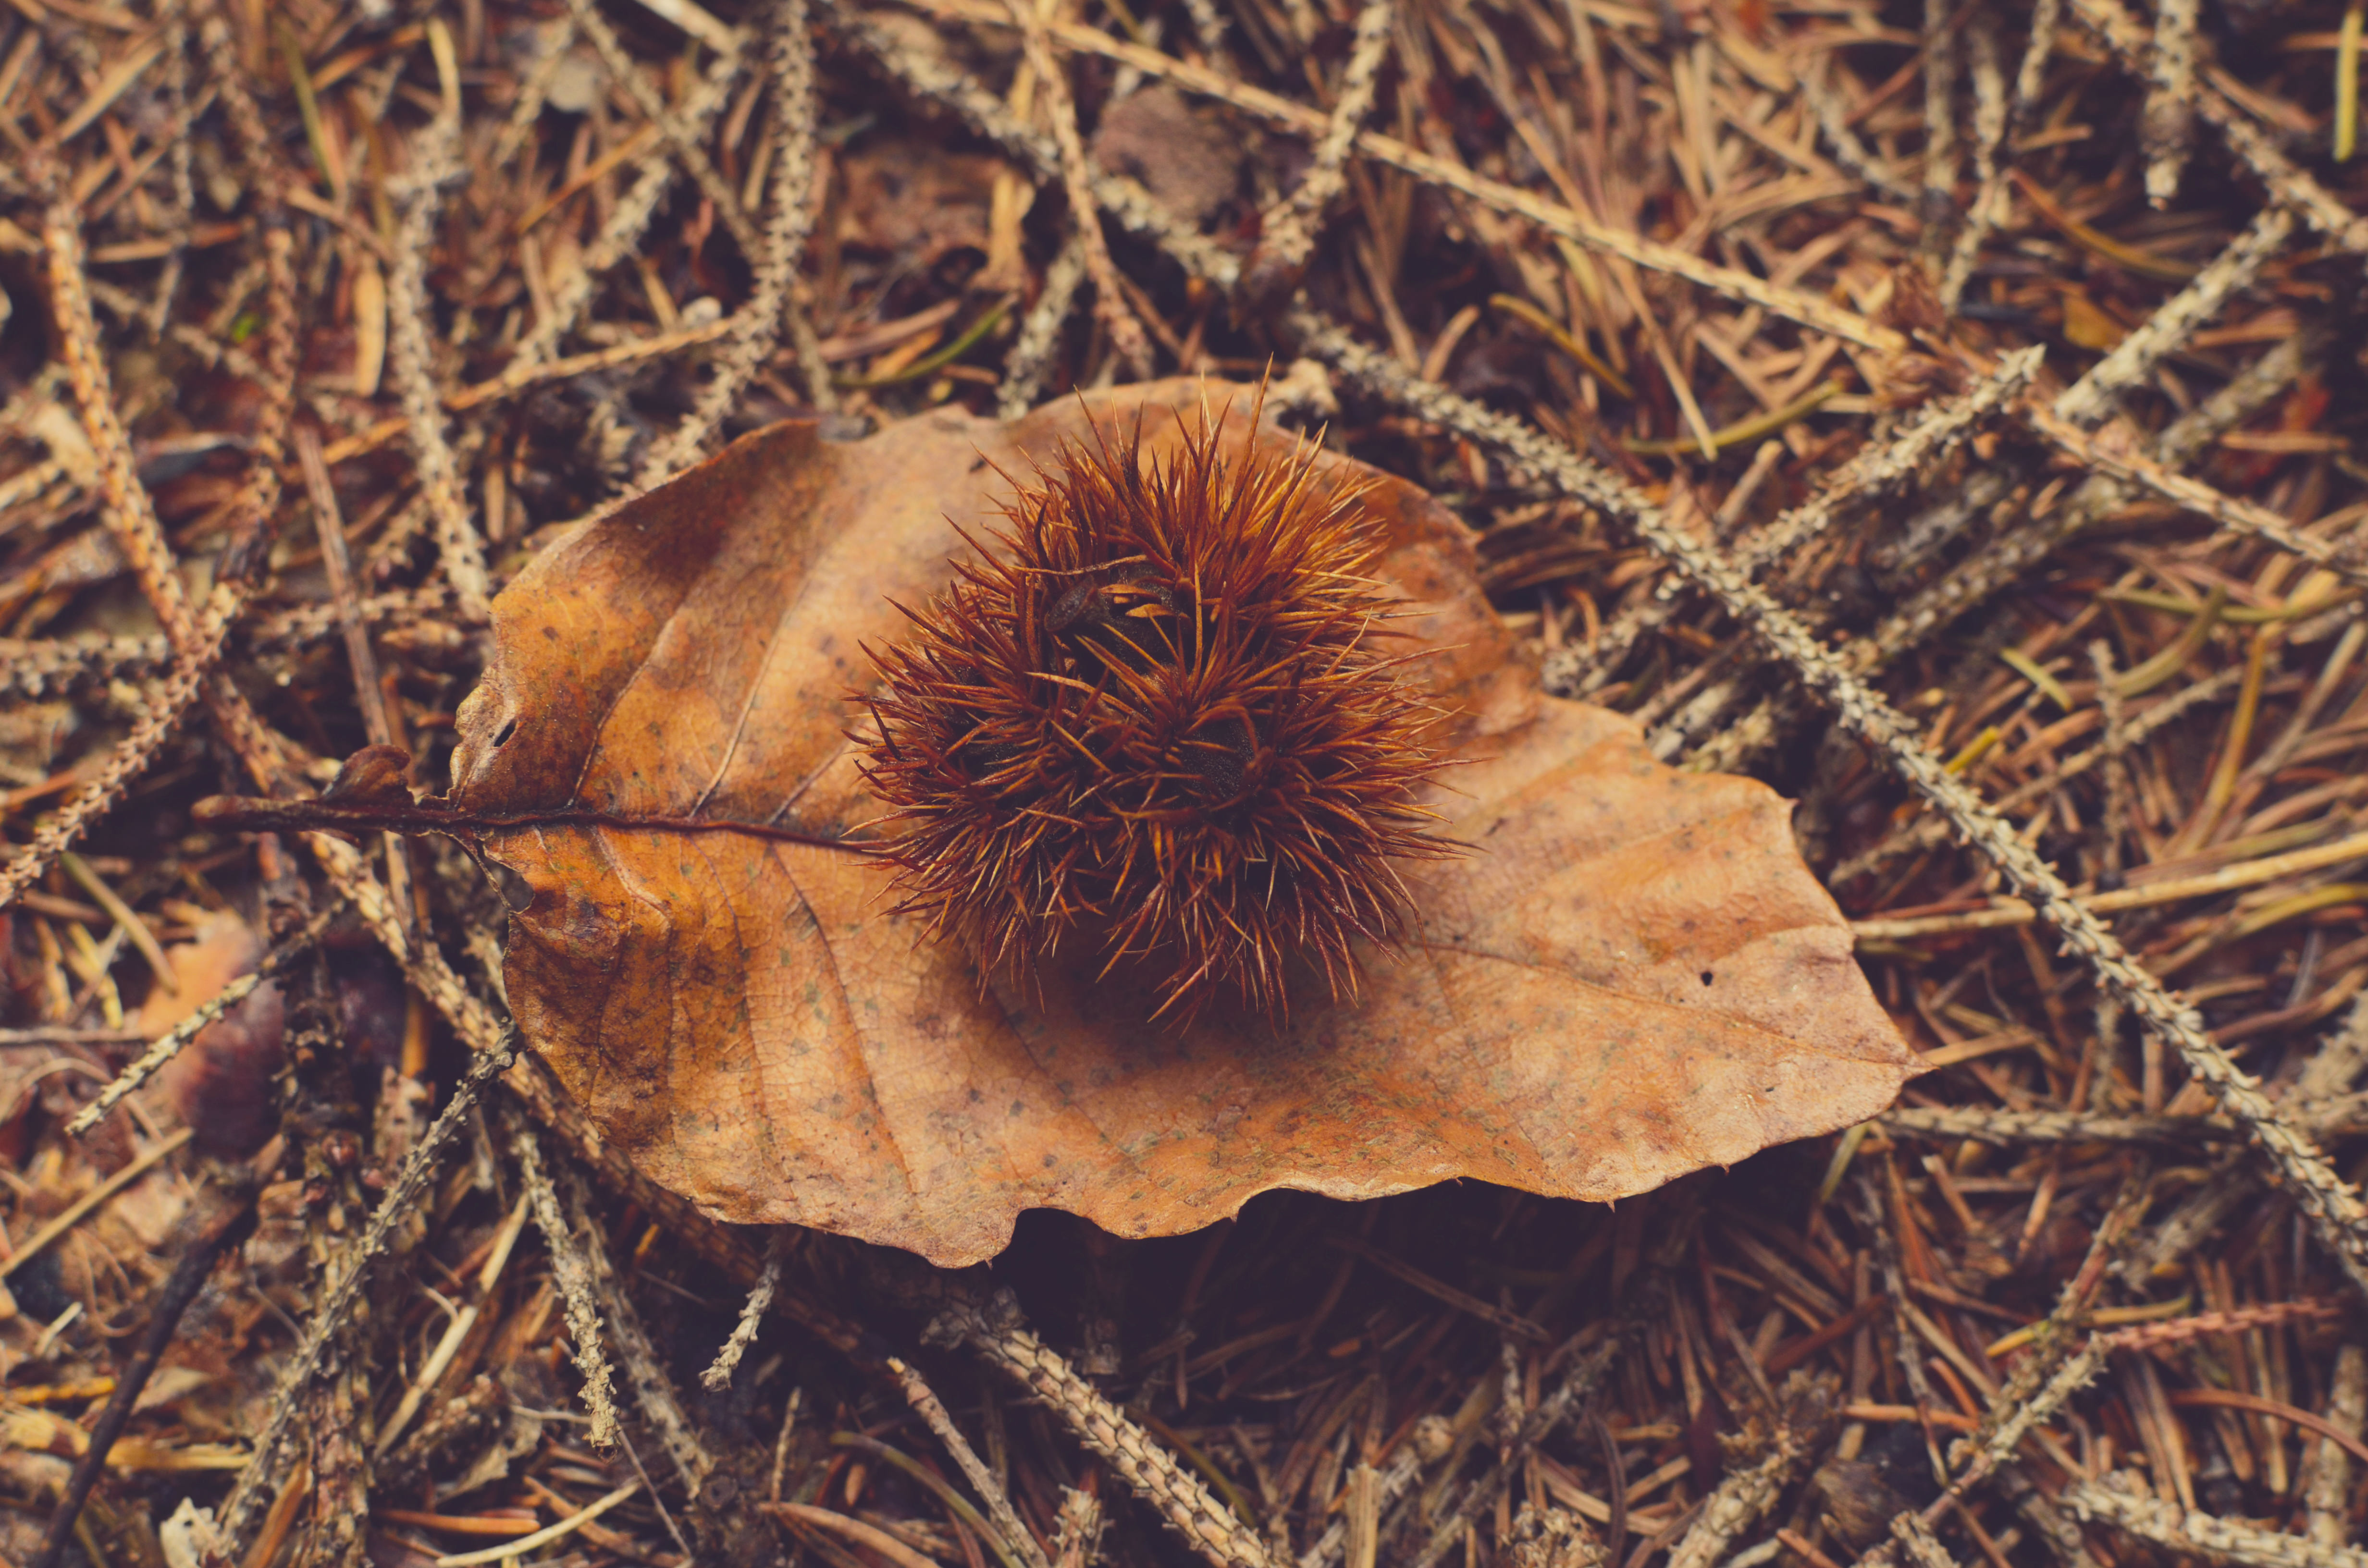
tree, nature, plant, texture, leaf, flower, dry, wildlife, environment, produce, biology, autumn, soil, flora, season, fauna, close up, outdoors, twigs, daylight, macro photography, grass family